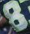
Number: 8